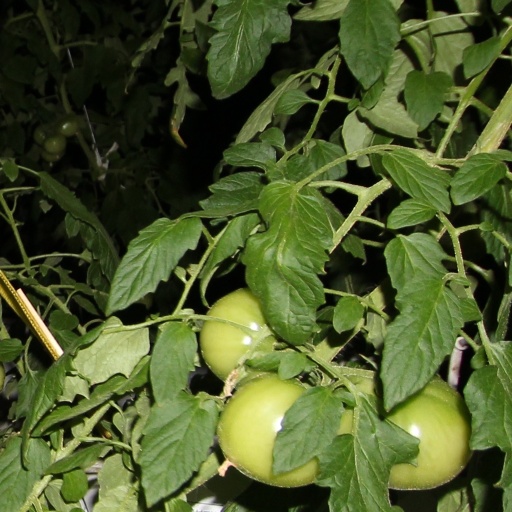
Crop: tomato